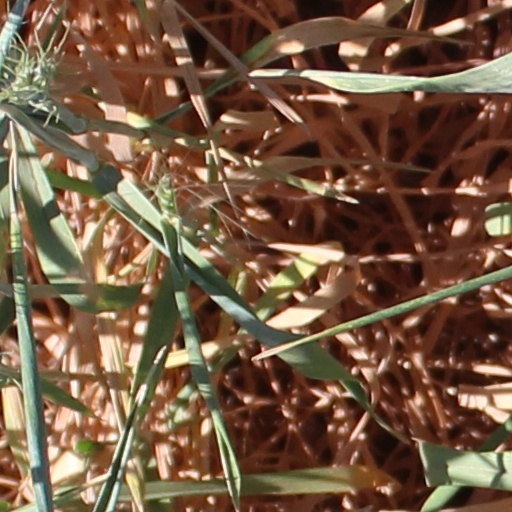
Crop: wheat